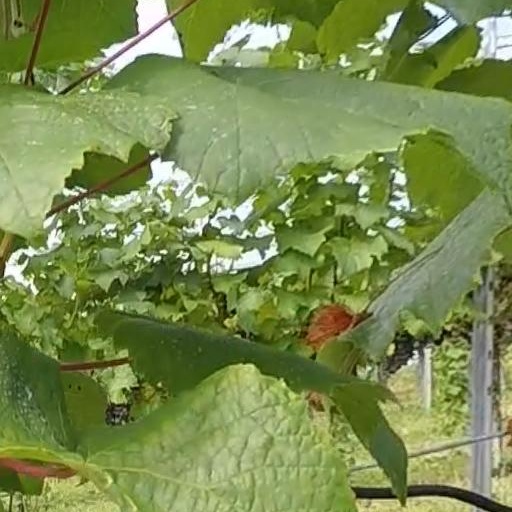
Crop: grape